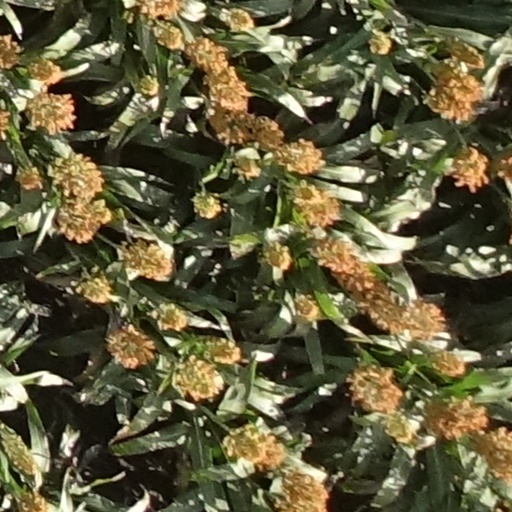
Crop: sorghum